Graffiti Composition

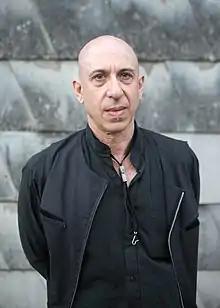
Elliott Sharp directed the recorded performance.

The album was recorded on September 13, 2006 during a performance at the Museum of Modern Art. Curator Eva Respini organized the event. Elliott Sharp selected images to fit the style of each musician and conducted the group. The group consisted of Vernon Reid, Mary Halvorson, and Lee Ranaldo on guitar; Melvin Gibbs on bass guitar; and Sharp on eight-string bass guitar. Each musician had a stopwatch so that the performance would last 40 minutes. "Graffiti Composition" was released in 2010 by the Dog W/A Bone label, run by the Paula Cooper Gallery. The release was timed to coincide with an exhibition of Marclay's work at the Whitney Museum. There, Sharp performed the work with pipa player Min Xiaofen.